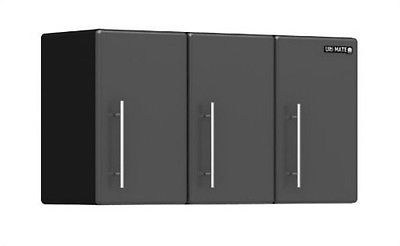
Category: cabinet